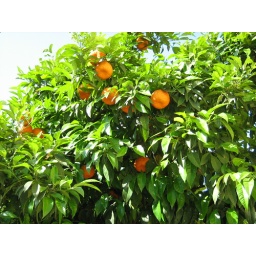
On the sidewalks in Rome, they have these gorgeous, fragrant lemon and orange trees.